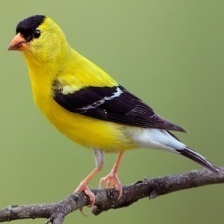
Species: AMERICAN GOLDFINCH
Scientific name: SPINUS TRISTIS
ImageNet parent category: goldfinch